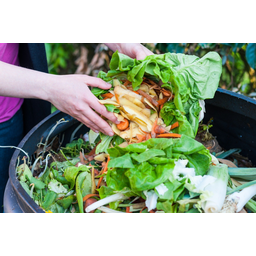
Label: trash